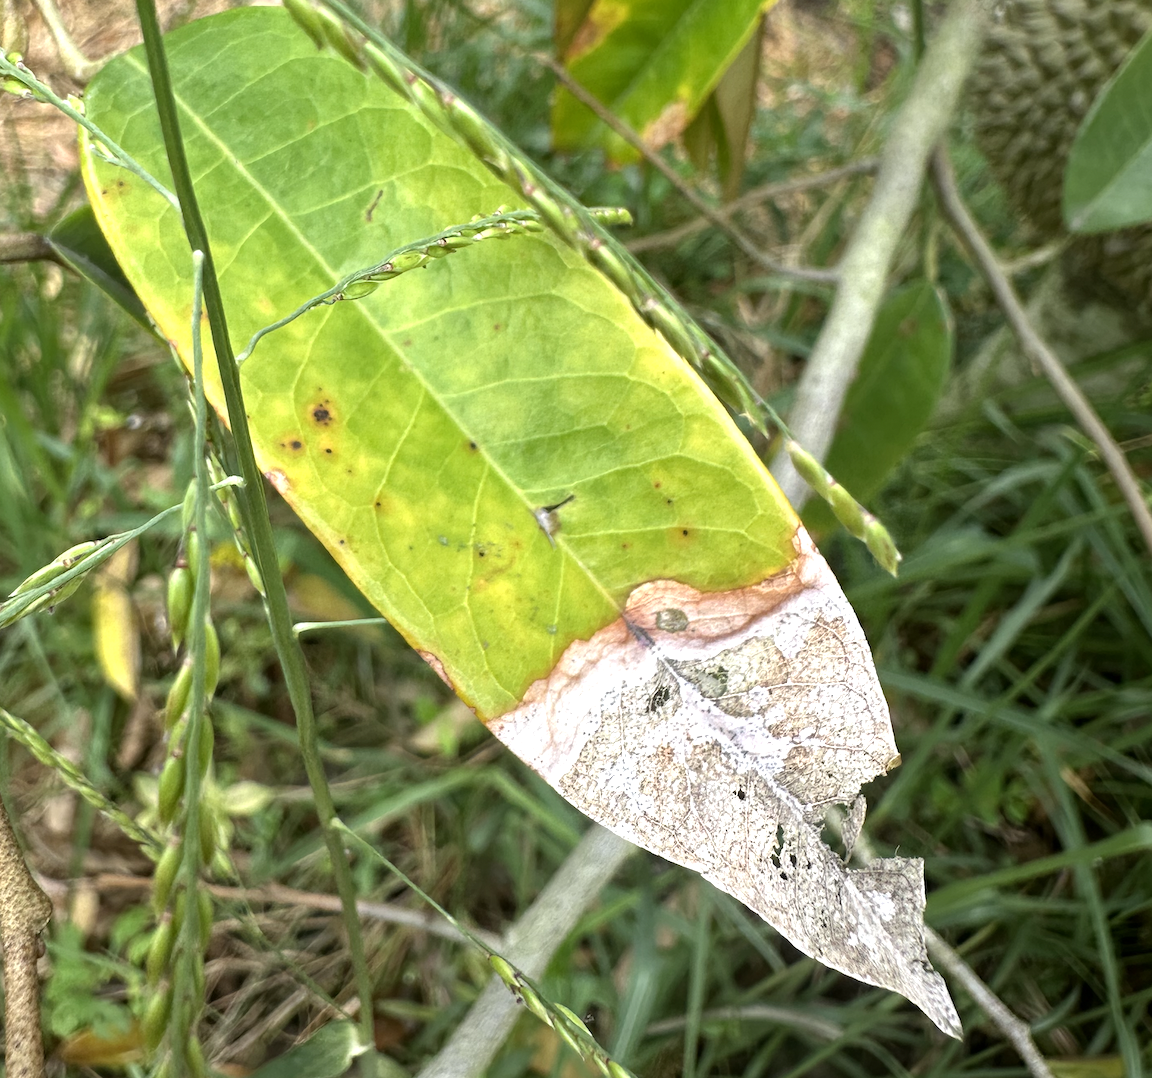
Label: anthracnose_disease